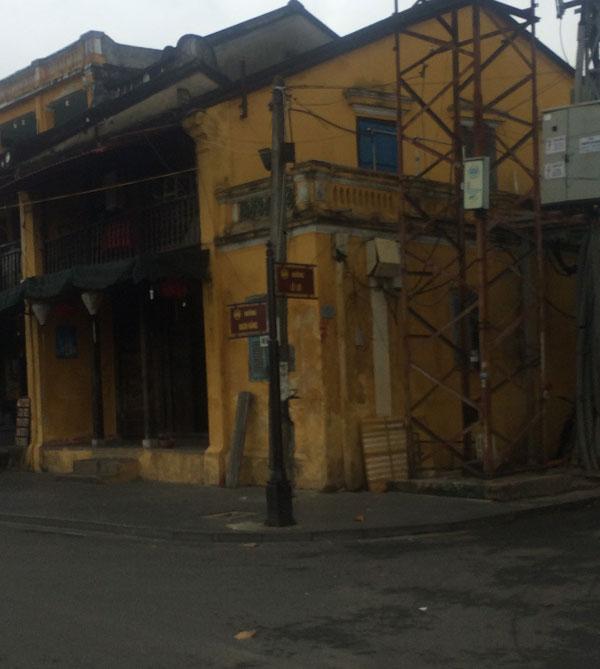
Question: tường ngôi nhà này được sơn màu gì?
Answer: tường ngôi nhà này được sơn màu vàng